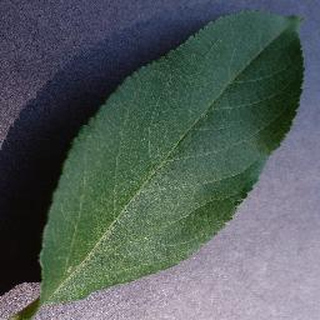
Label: healthy_apple